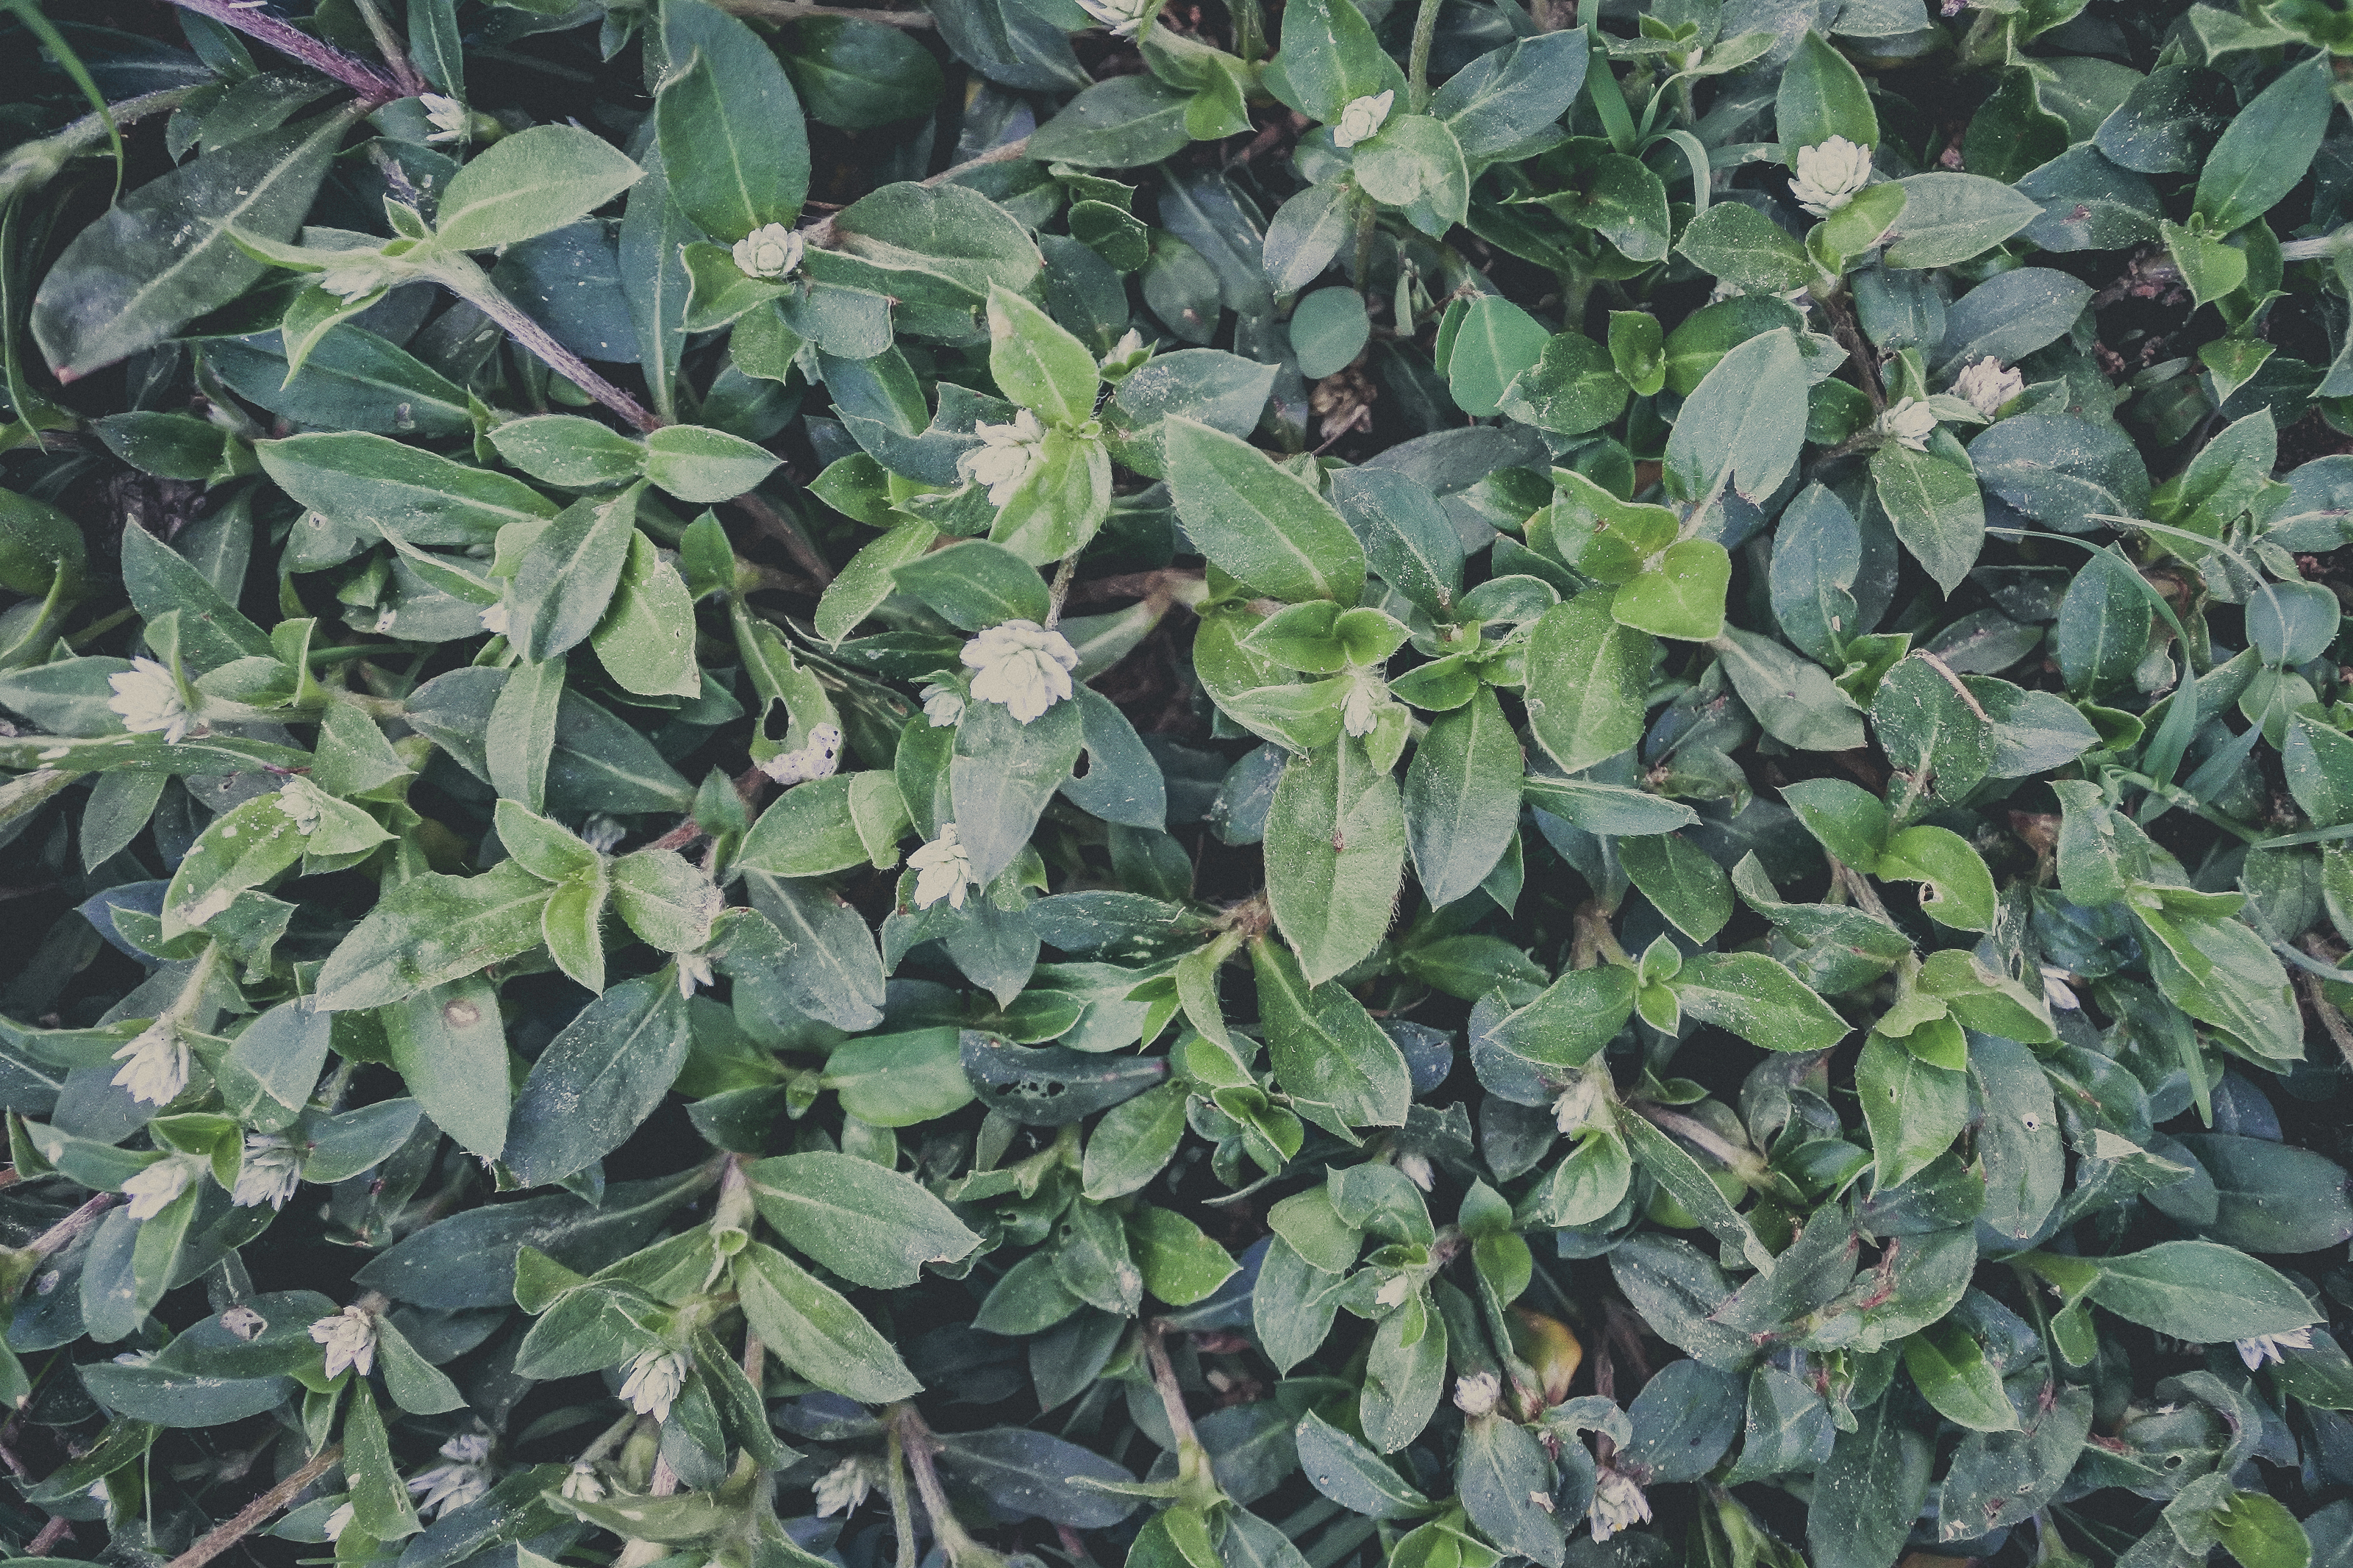
beautiful, beauty, bloom, blooming, blossom, botanical, botany, bouquet, close, closeup, color, colorful, cool, countryside, flora, floral, flower, freshness, garden, gardening, grass, green, ground, holidays, home, house, landscape, landscaped, landscaping, lawn, lush, manicured, natural, nature, outdoor, park, path, paved, pavement, perennial, petal, plant, pretty, red, seasonal, stone, summer, walkway, white, yard, leaf, groundcover, pattern, tree, subshrub, flowering plant, herb, spiderwort